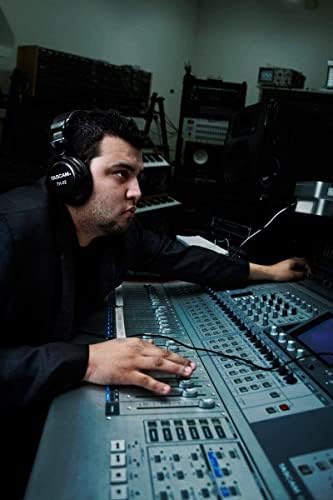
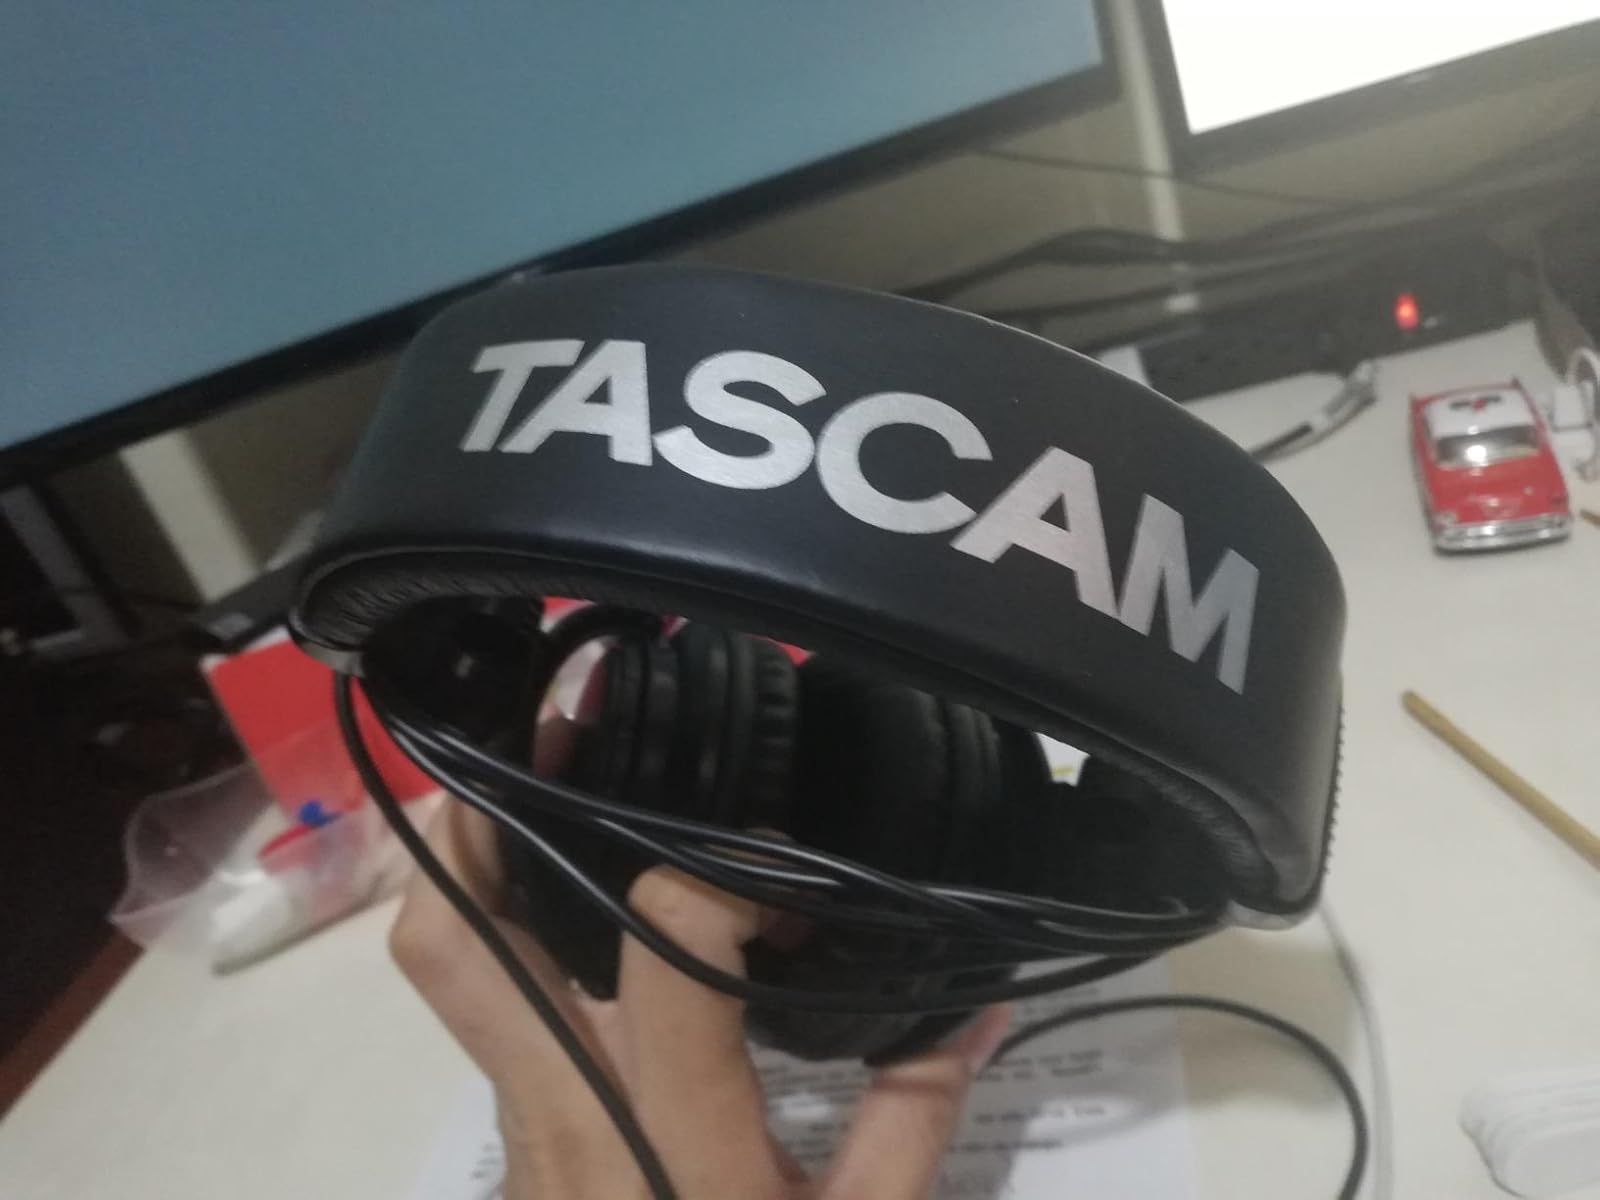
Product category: headphones
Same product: yes